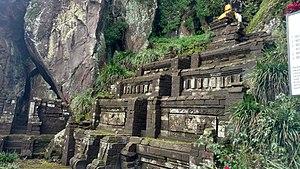
Le mont Penanggungan, en indonésien Gunung Penanggungan, est un volcan d'Indonésie situé dans l'Est de l'île de Java.